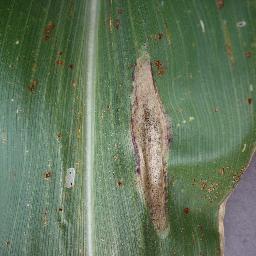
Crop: corn
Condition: (maize)_northern_blight